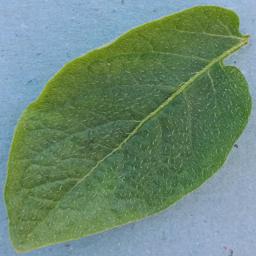
Etiqueta: Sana